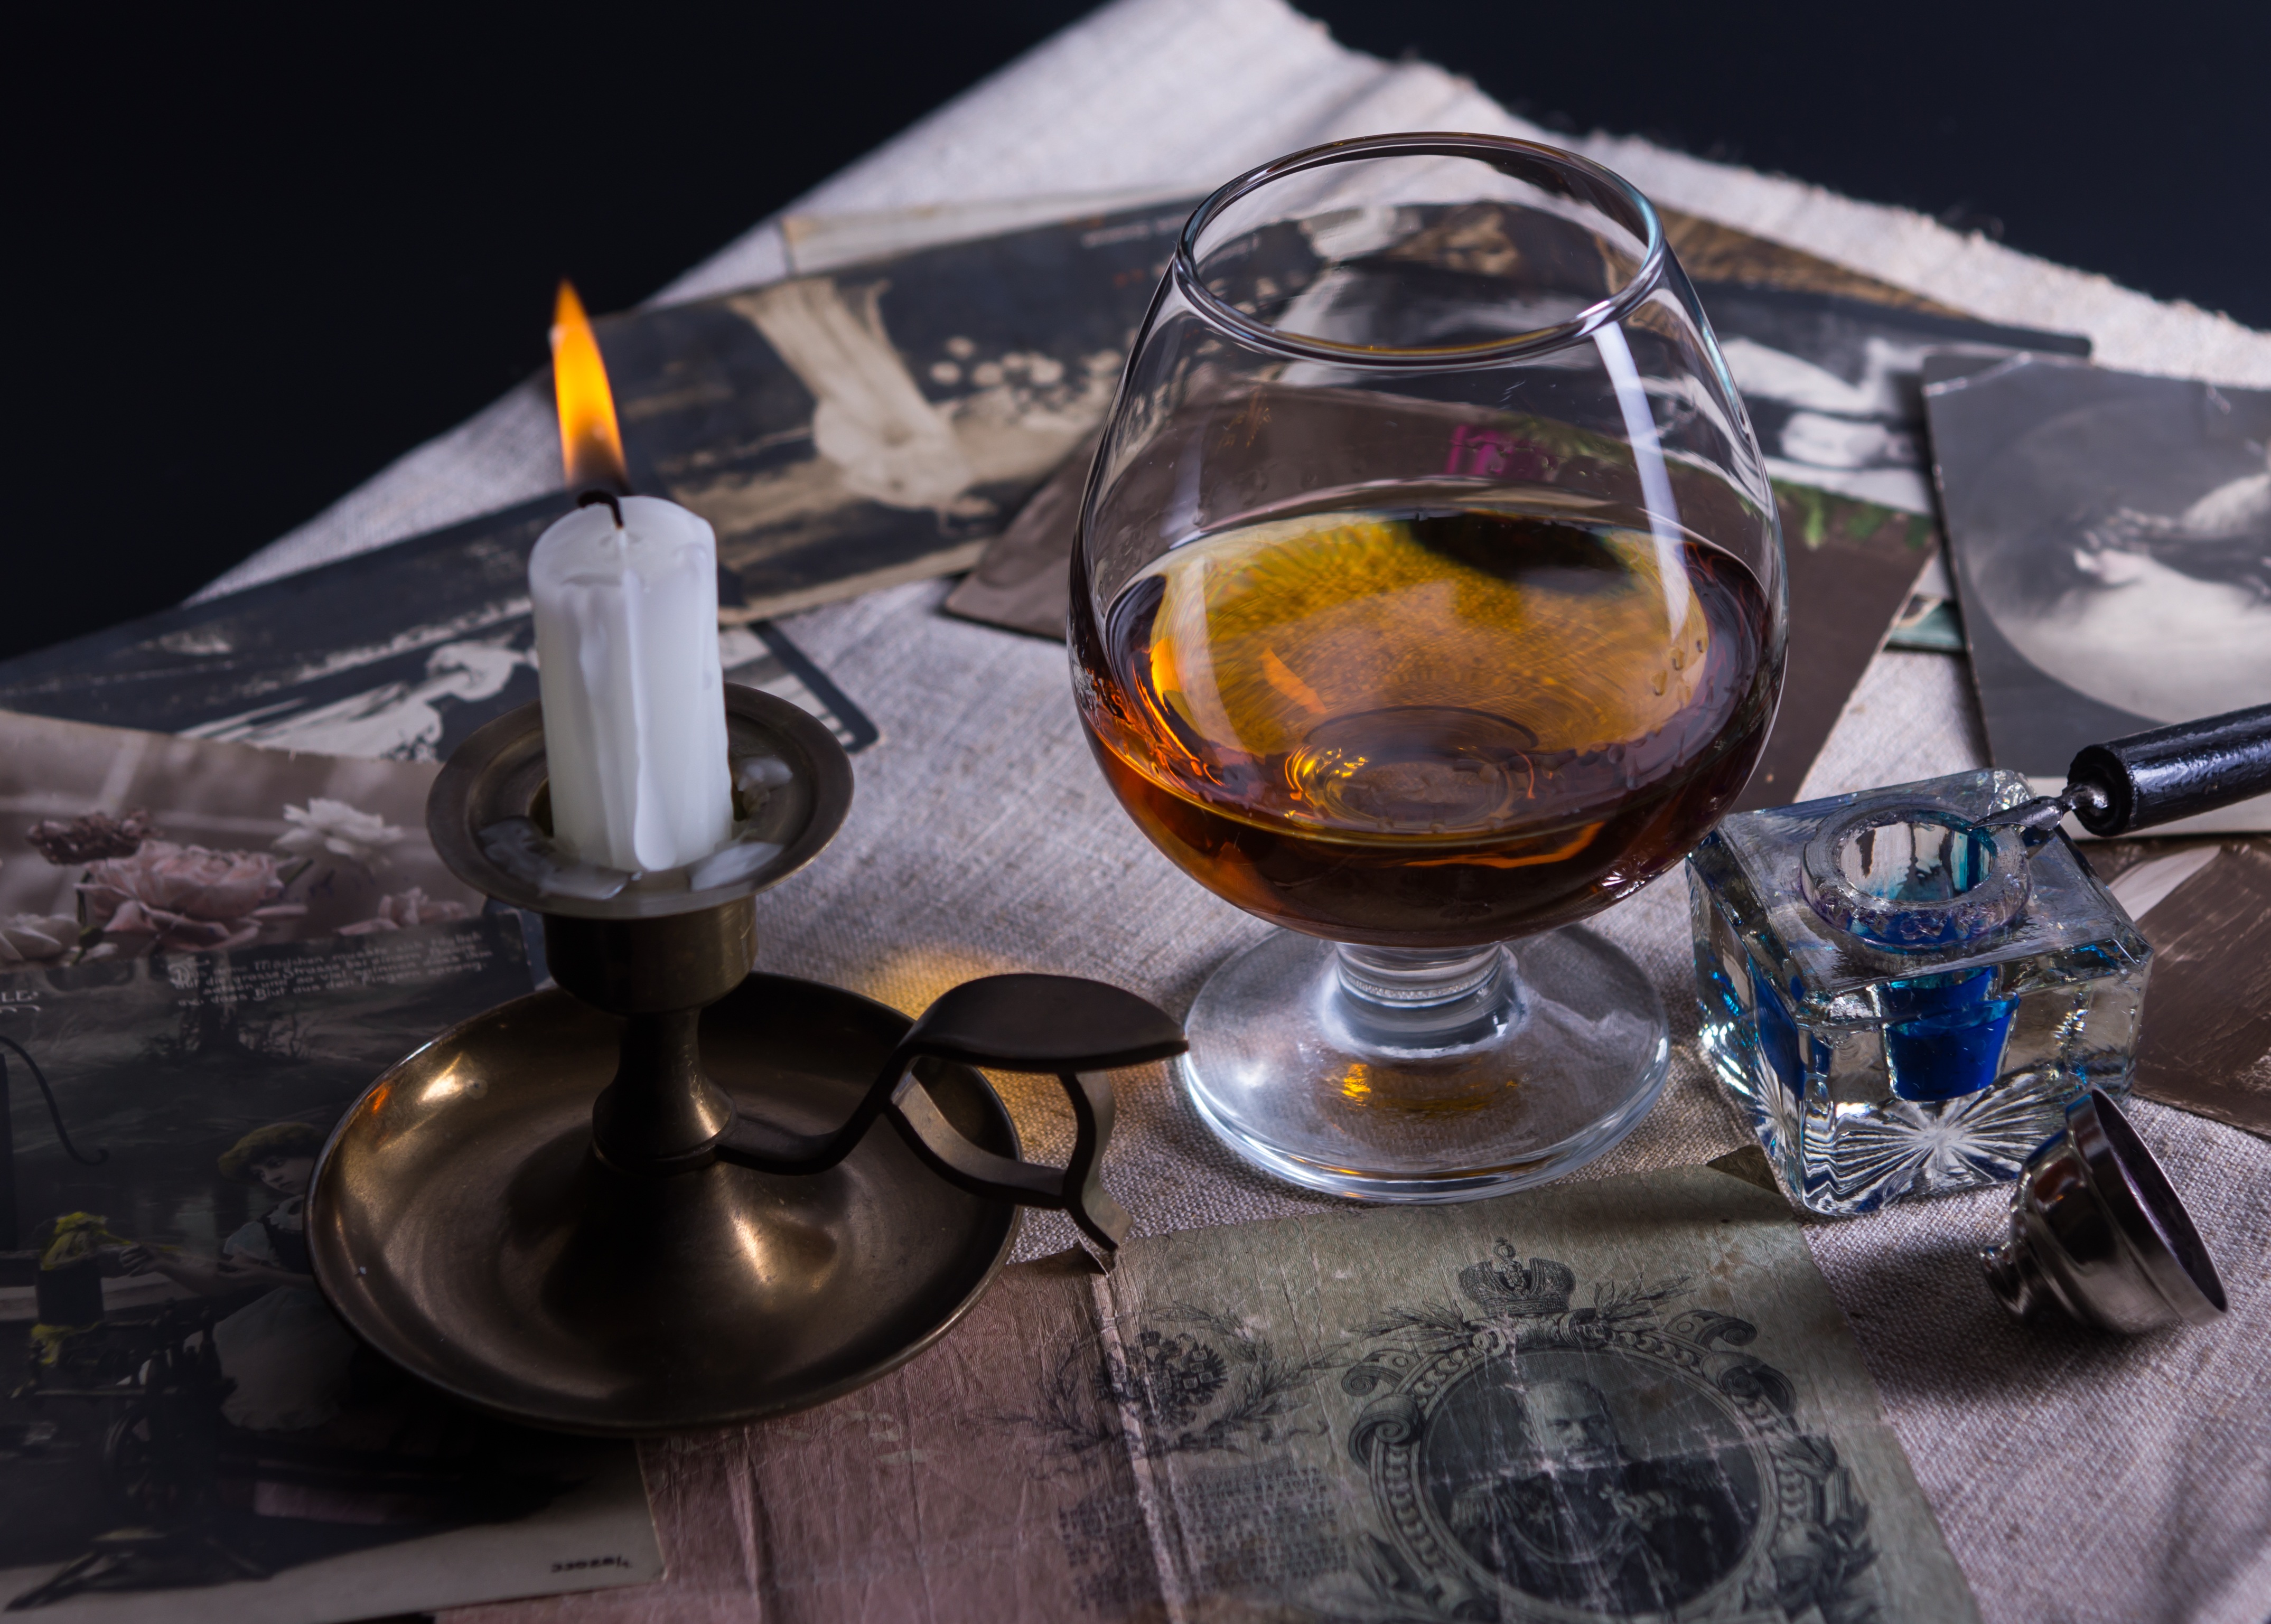
vintage, retro, glass, evening, money, drink, candle, alcohol, cards, cognac, alcoholic beverage, distilled beverage